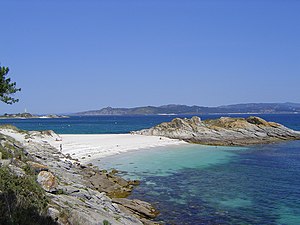
Illas Atlánticas de Galicia Nationalpark
The Cies Islands
Illas Atlánticas de Galicia Nationalpark er den eneste nationalpark i den spanske autonome region Galicien. Den består af arkipelaget Cíes, Ons, Sálvora og Cortegada. Parken dækker et landareal på 1.200 hektar og et havareal på 7.200 ha. Det er den tiende mest besøgte nationalpark i Spanien, og var den trettende nationalpark der blev etableret i landet.